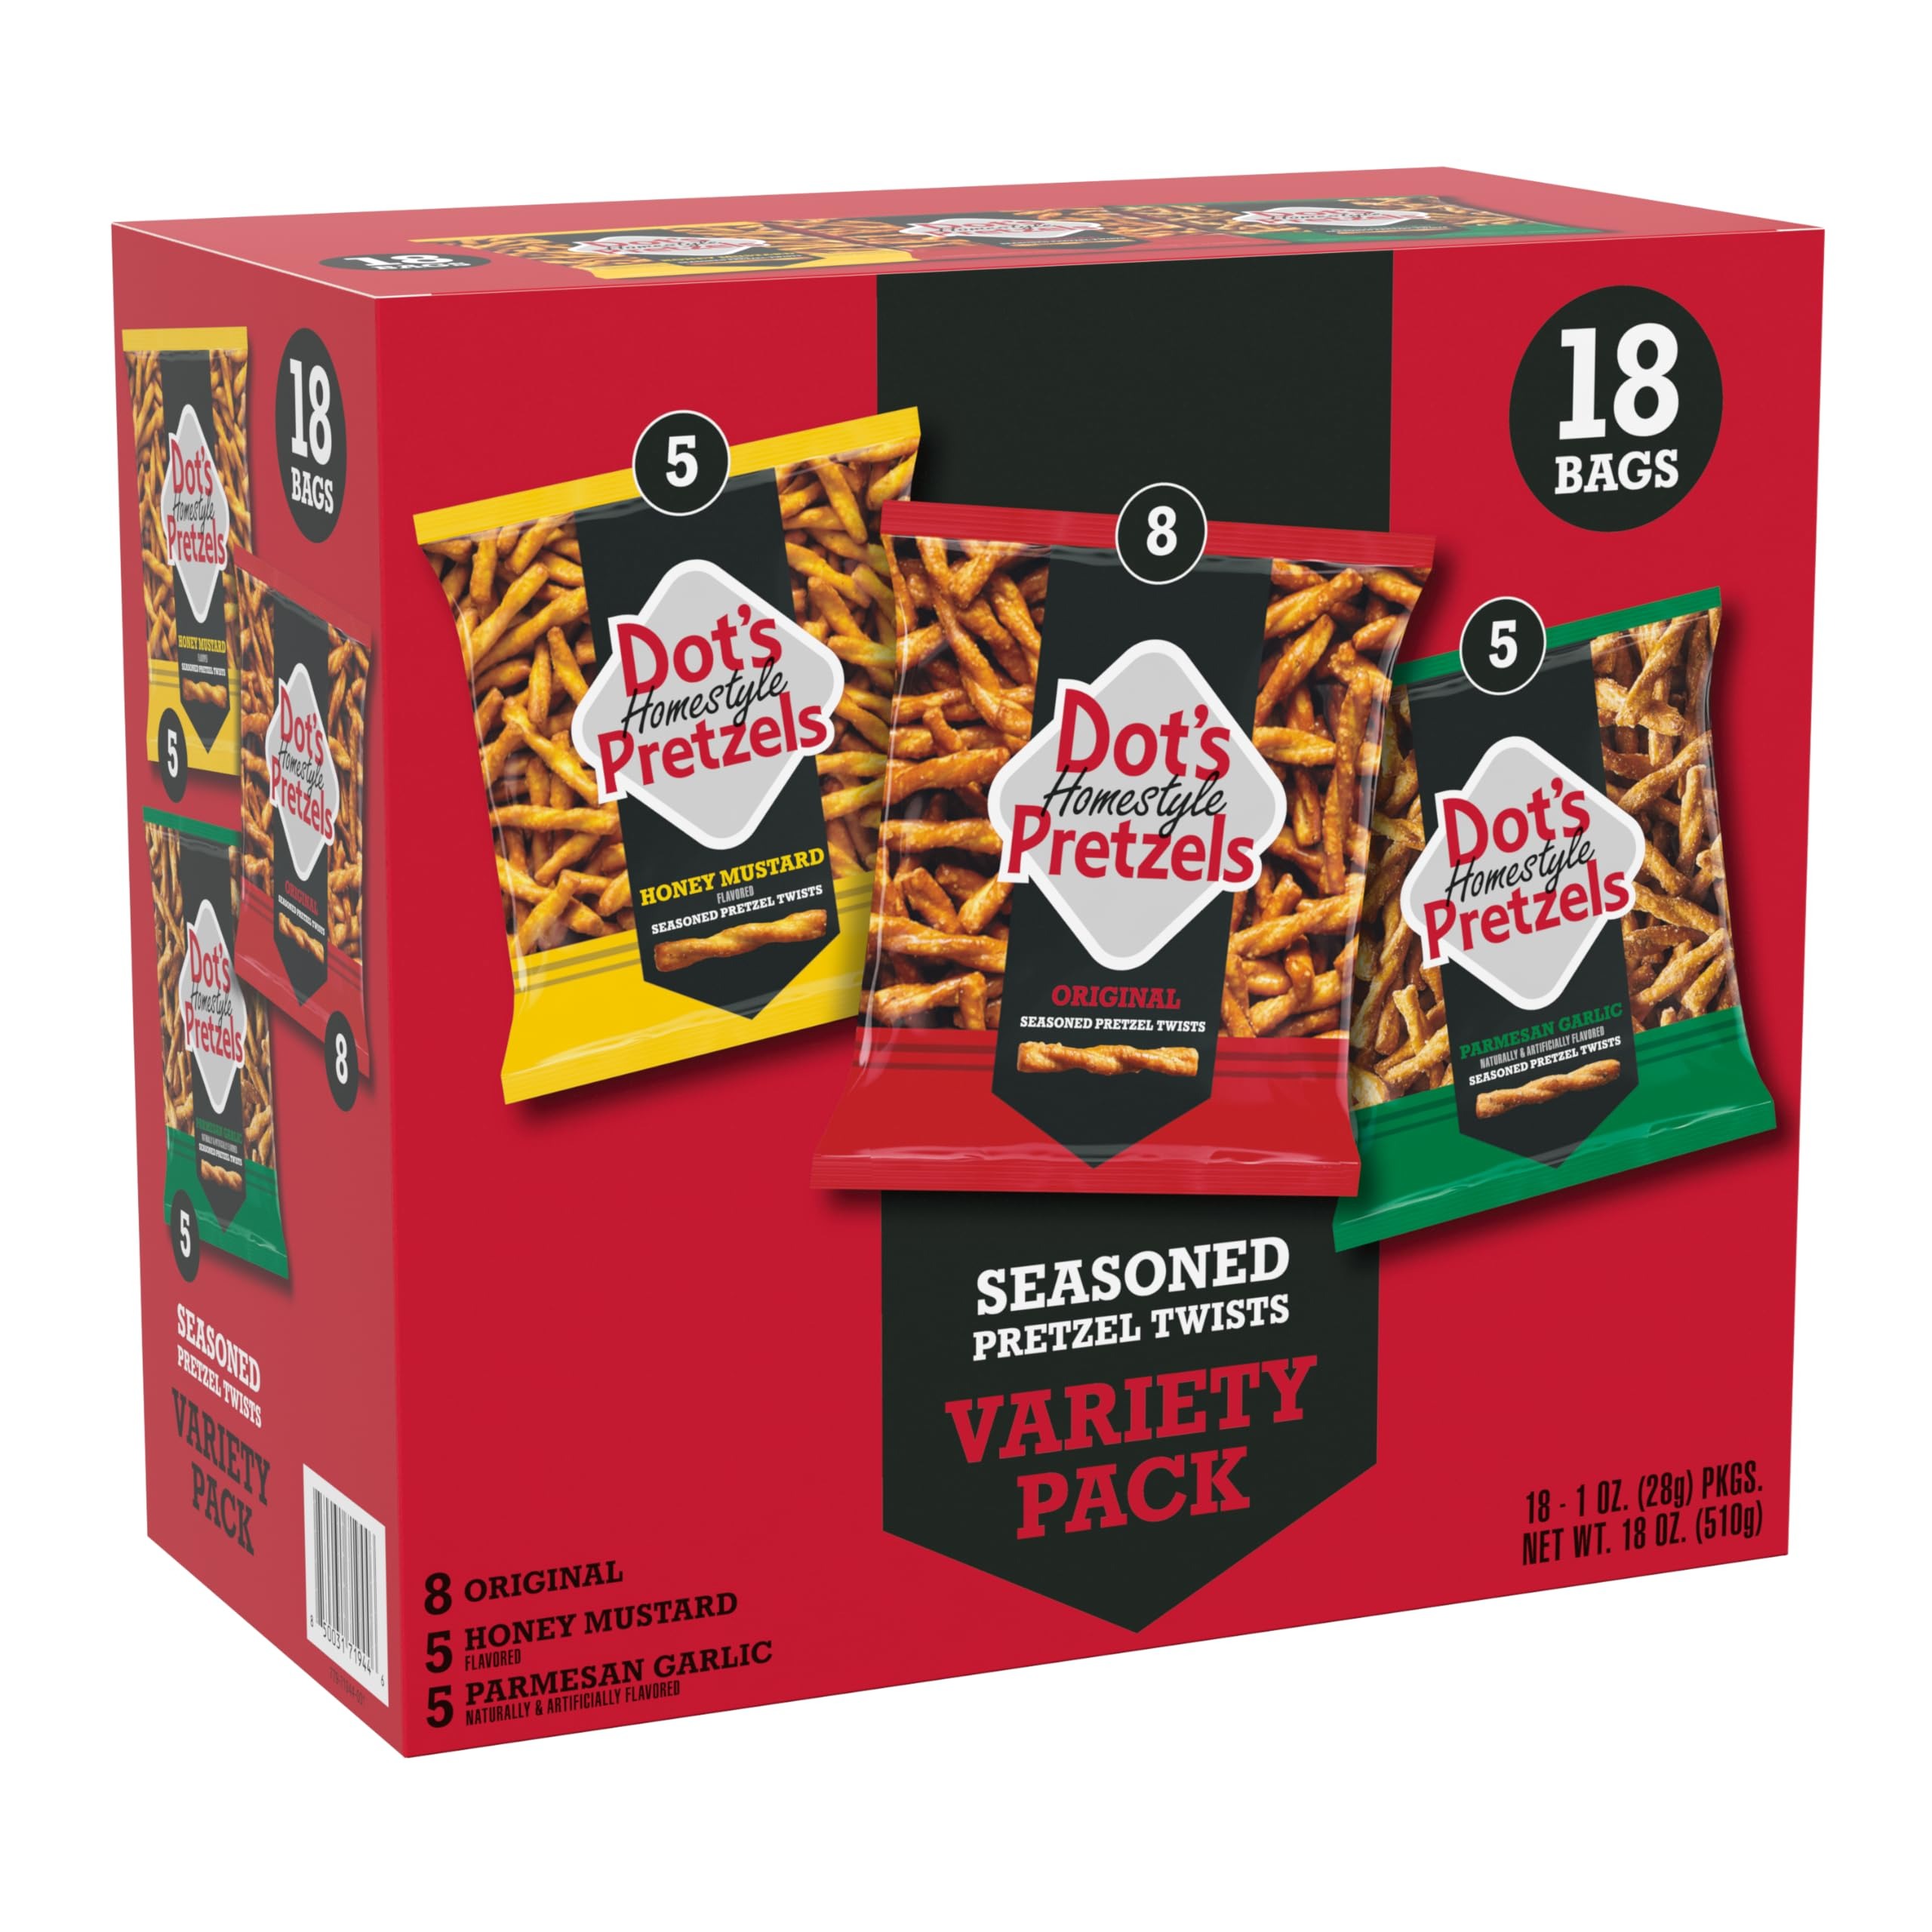
Item Name: Dot's Pretzels Variety Pack, Original, Honey Mustard, and Parmesan Garlic Twist Snack, 1oz Individually Sized Bags (18 Count)
Bullet Point 1: This Dot's Variety Pack lets you choose your adventure with three of our most popular flavors: 8- 1oz bags Original, 5 - 1oz bags Honey Mustard, and 5-1oz bags Parmesan Garlic! Receive 18, 1oz bags that are perfect for any snacking occasion
Bullet Point 2: Dot's Pretzels provides a satisfying crunch with a twist! Specially seasoned with a blend of bold spices, our pretzels are great for kids lunches, watching the big game, or just a snack for yourself
Bullet Point 3: All Dot's Pretzels are baked to golden perfection and have big time buttery flavor, making them the ideal snack to add to any party or meal!
Bullet Point 4: Made with care using high-quality ingredients for a delicious crunch every time
Bullet Point 5: While they make amazing snacks, Dot's are also great to supplement your baking or cooking! Crumble our pretzels to coat your fish or chicken, or to make a crust for a cheesecake!
Value: 18.0
Unit: Ounce

Price: 10.59